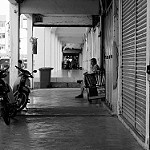
Label: street